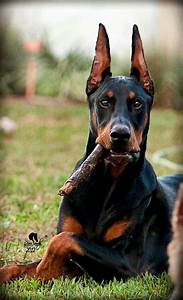
Label: cane